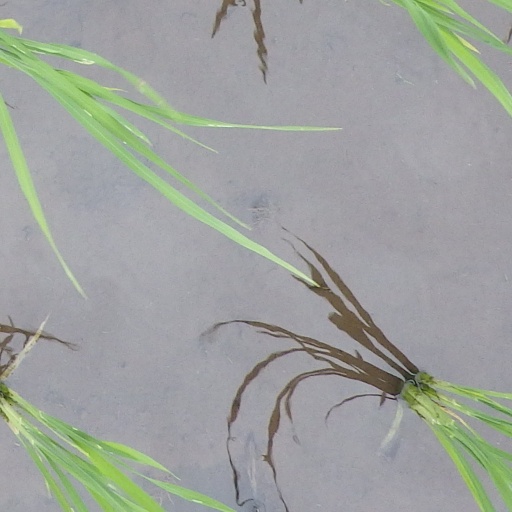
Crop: rice